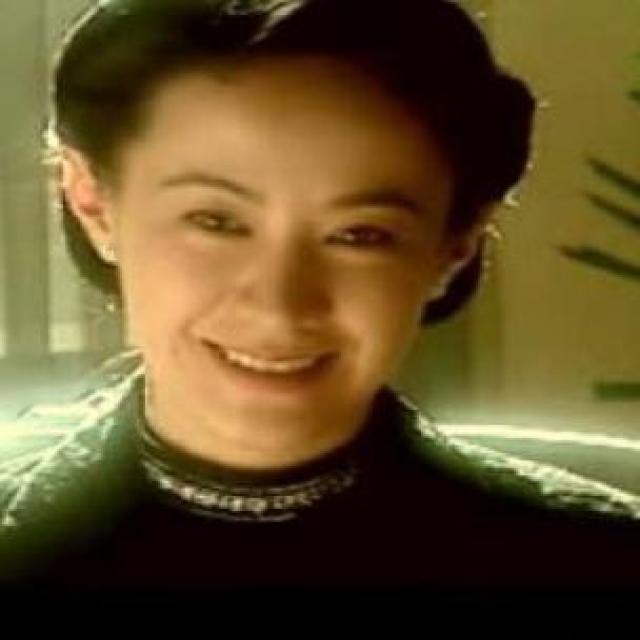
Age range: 45-64